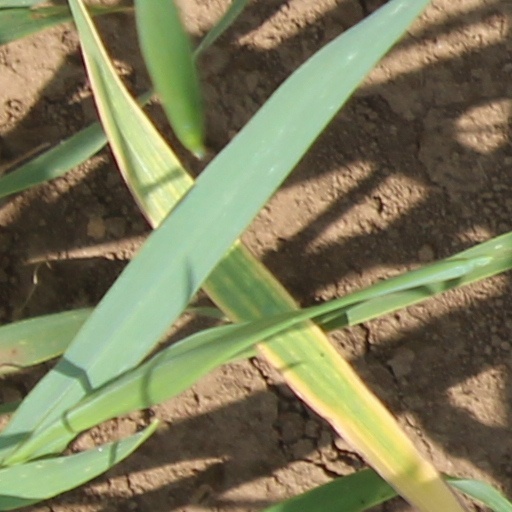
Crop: wheat